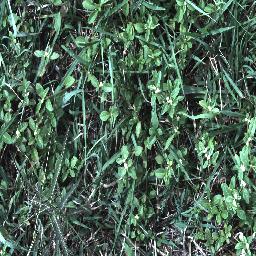
Label: negative